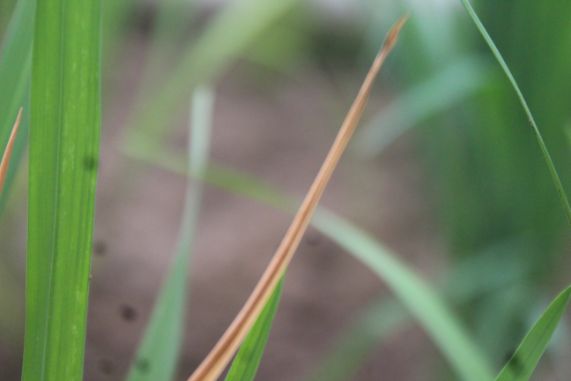
Disease: Tungro